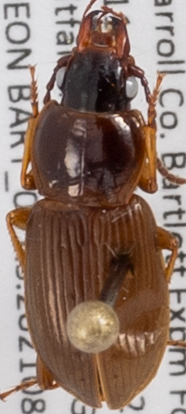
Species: Pterostichus pensylvanicus
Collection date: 2021-08-25
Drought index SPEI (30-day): -0.386
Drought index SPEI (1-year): -0.944
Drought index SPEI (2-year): -0.54